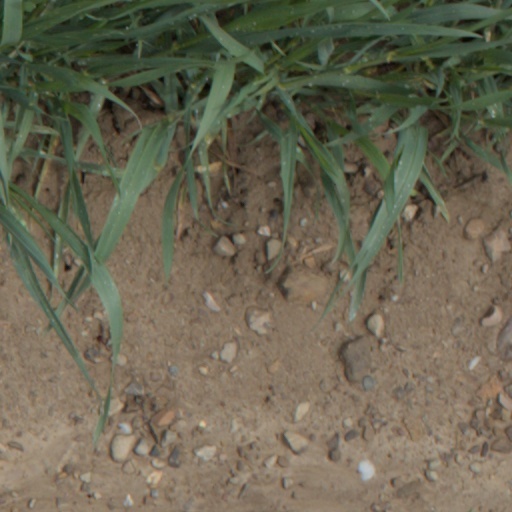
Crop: wheat